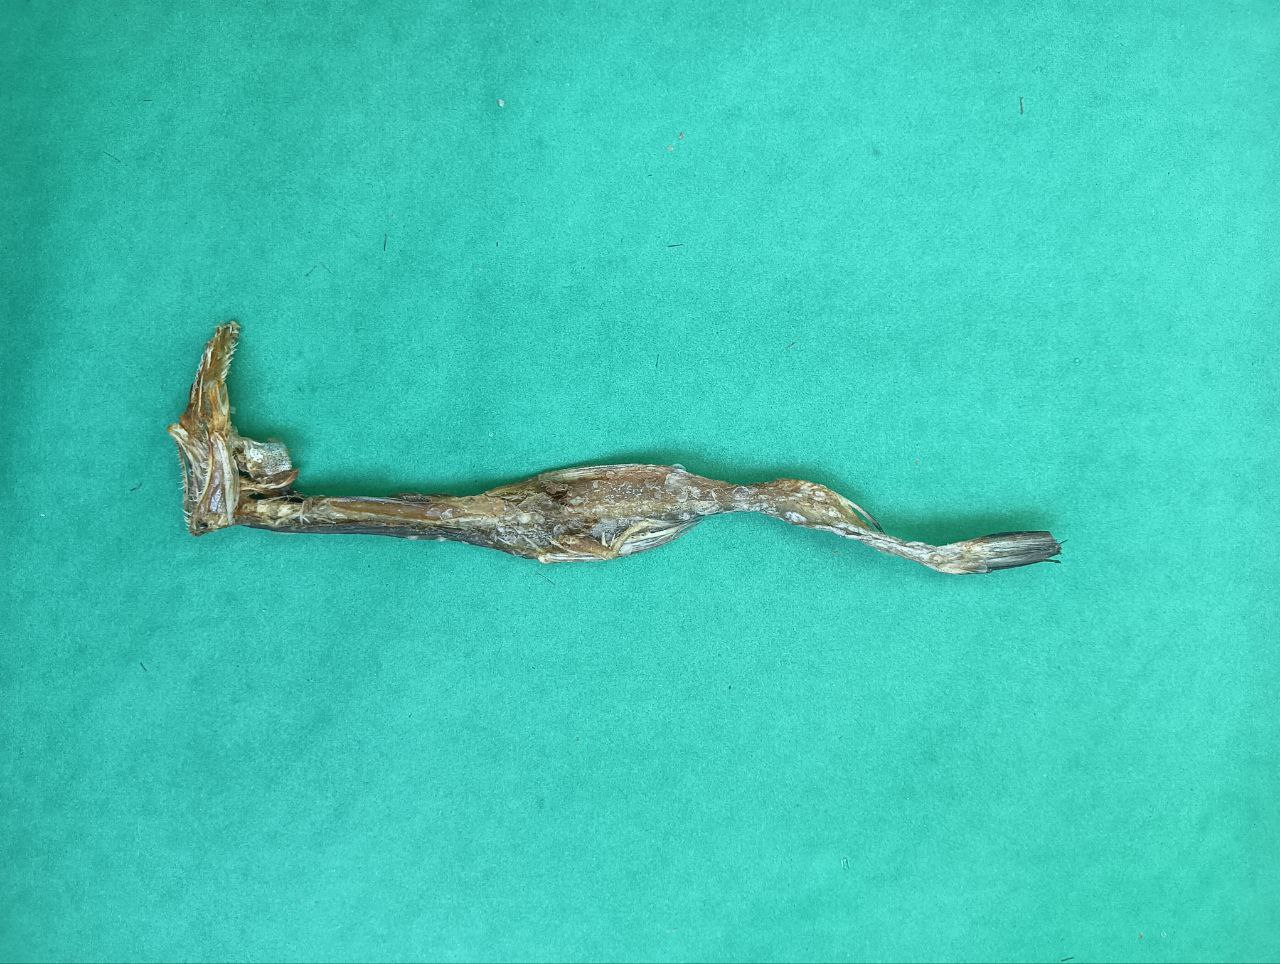
Species: Loitta